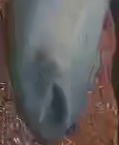
Face region: mouth_nostrils (mouth_chin_nostrils_and_profile)
Pain indicator: not_present